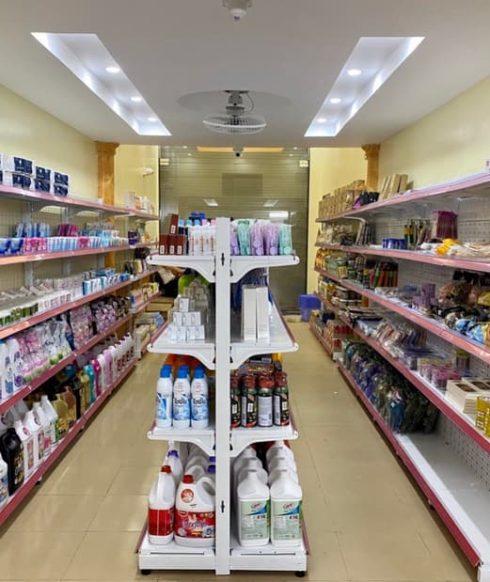
có nhiều kệ hàng xuất hiện ở trong cửa hàng